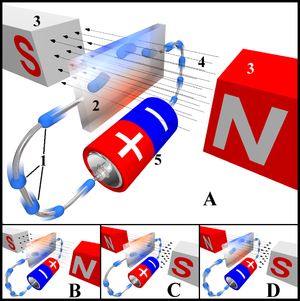
Hall-effekt / Hall-effekt i metaller
Hall-effekten er et fænomen, der optræder i samspillet mellem elektrisk strøm og et magnetfelt: Hvis der går en elektrisk strøm i en tynd leder eller halvleder, som gennemkrydses af et magnetfelt, tvinges de ladningsbærende dele ud mod en af lederens sider. Dette skaber et elektrisk felt og dermed også en vis elektrisk spænding på tværs af den gennemgående strøms retning.